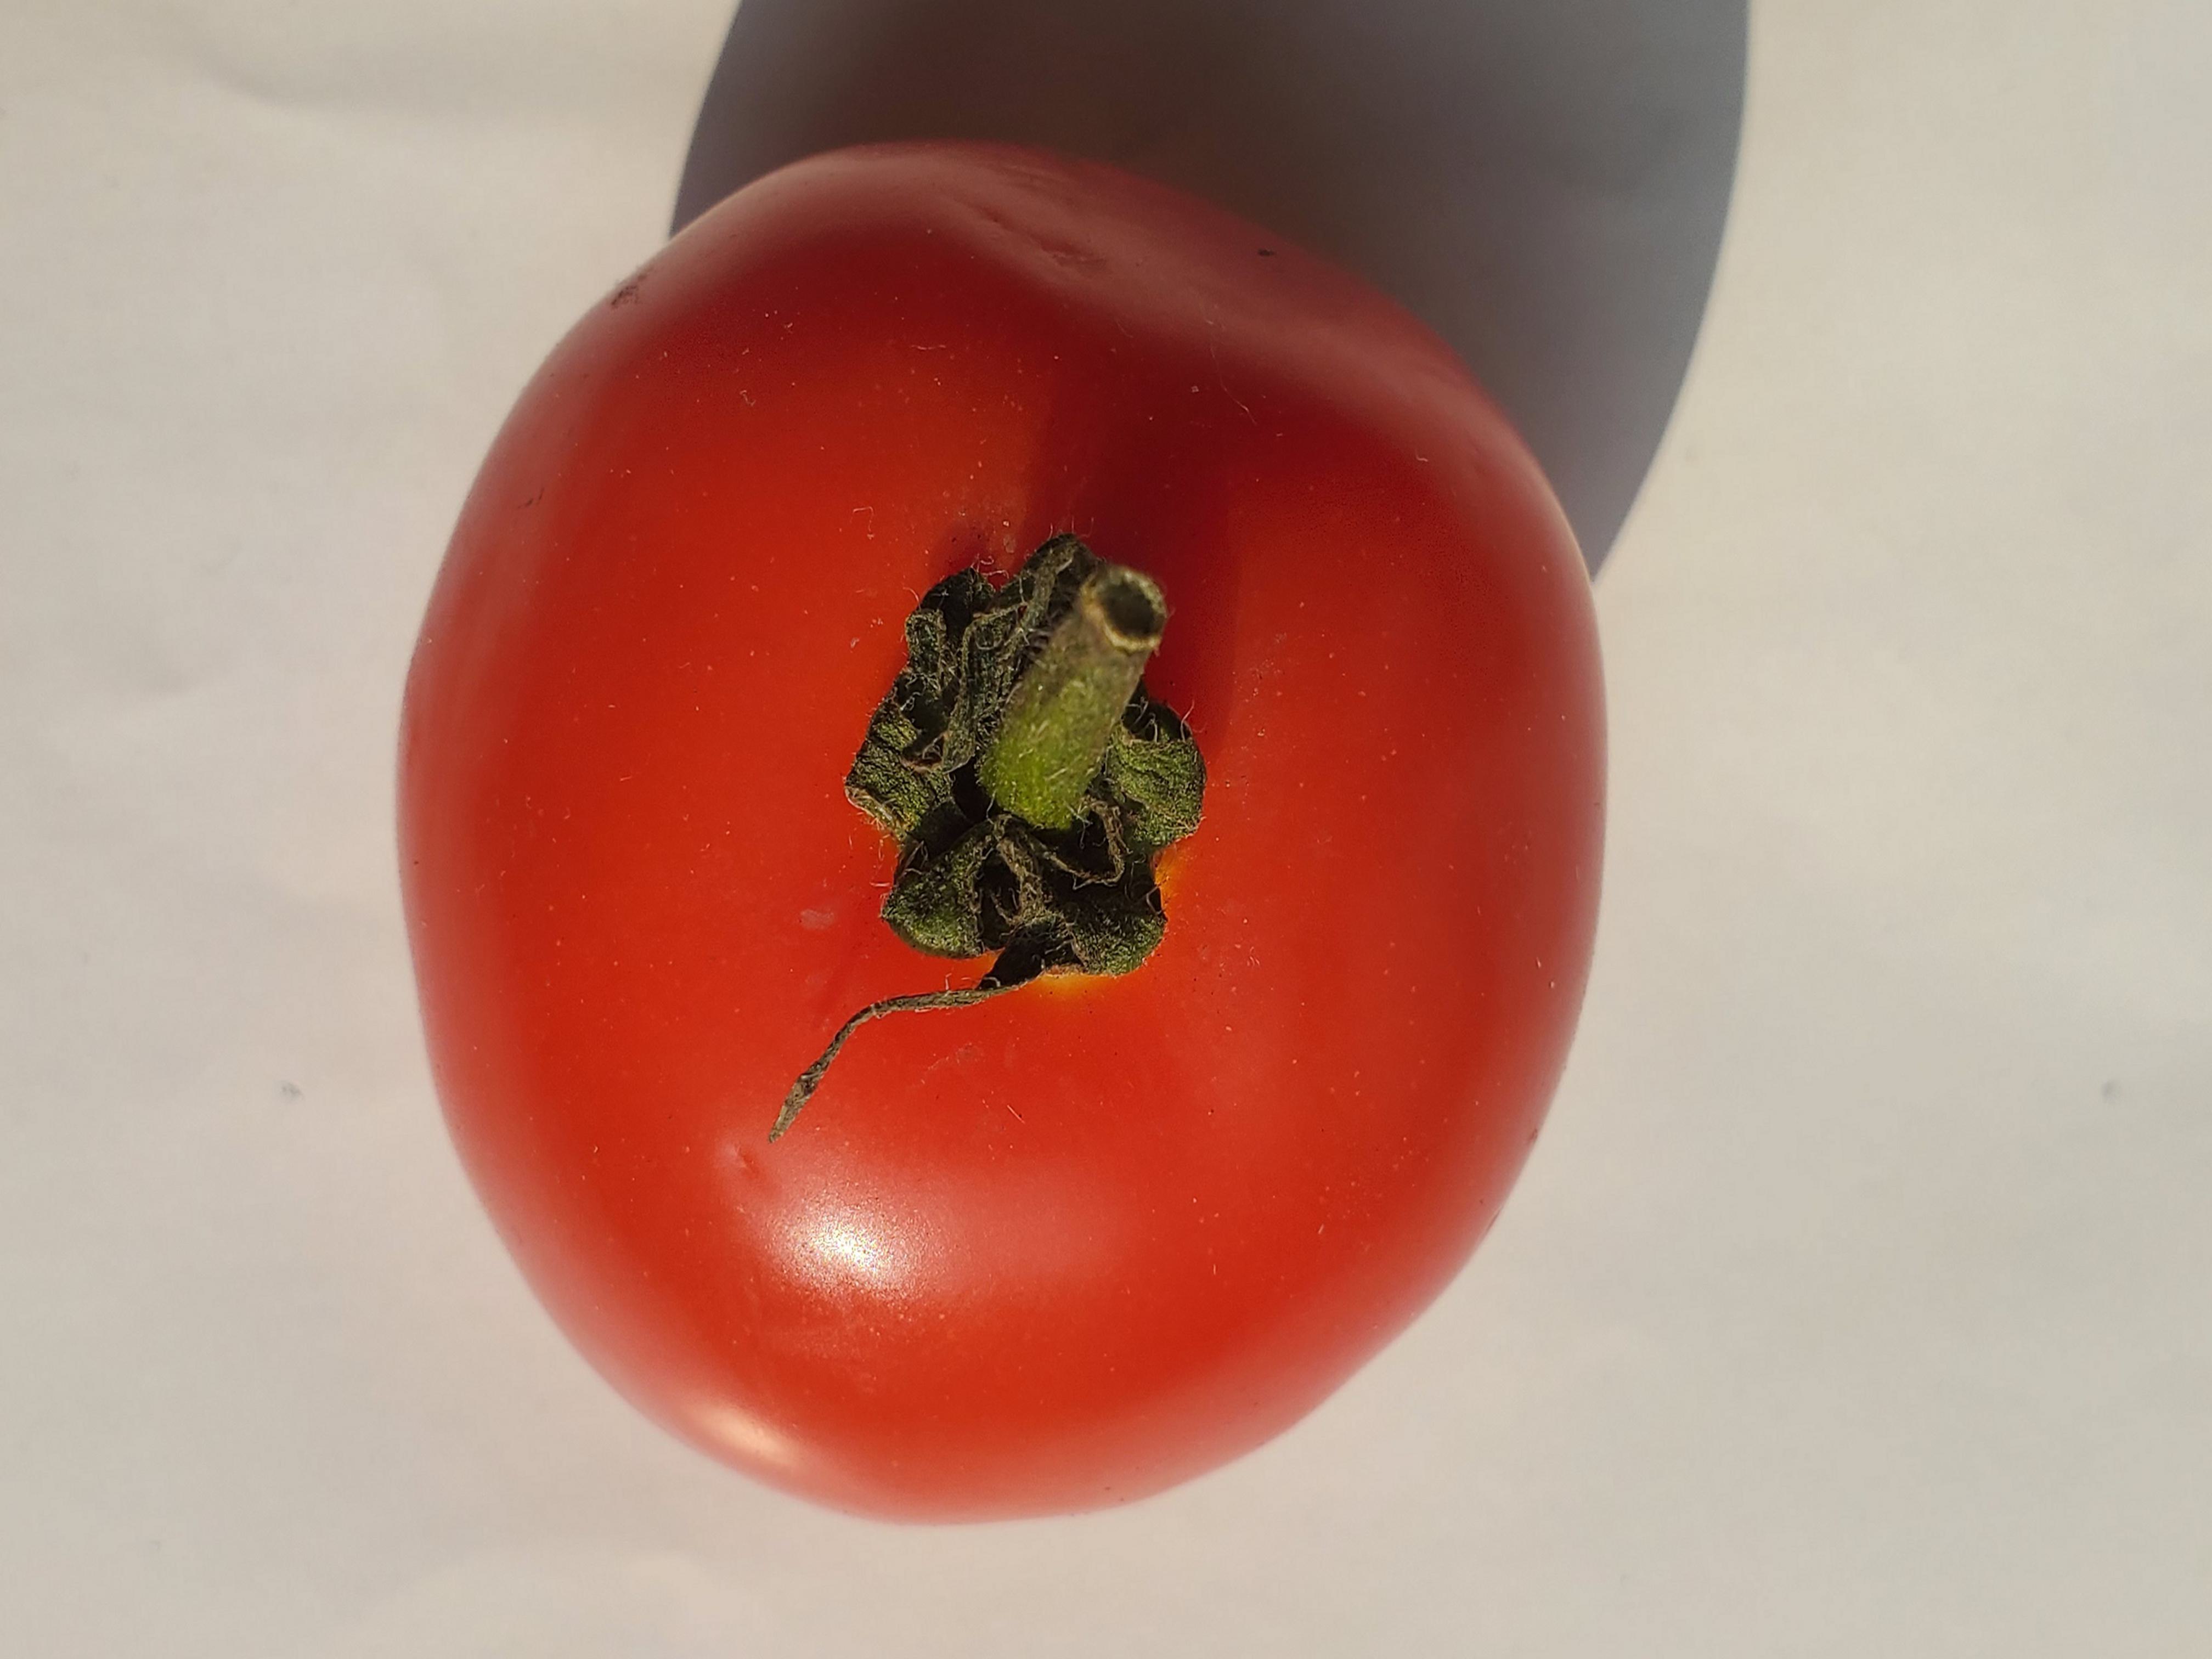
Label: Fresh